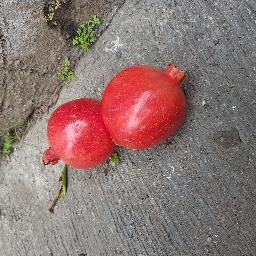
Fruit: Pomegranate
Quality: Good